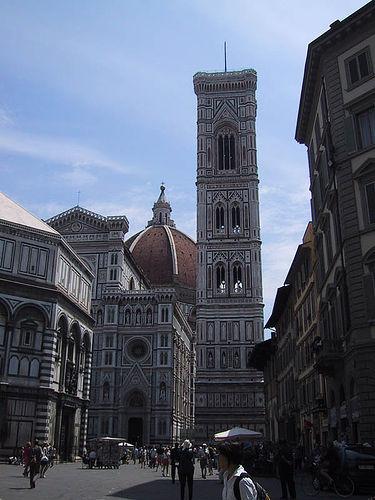
Weather: sun or clear